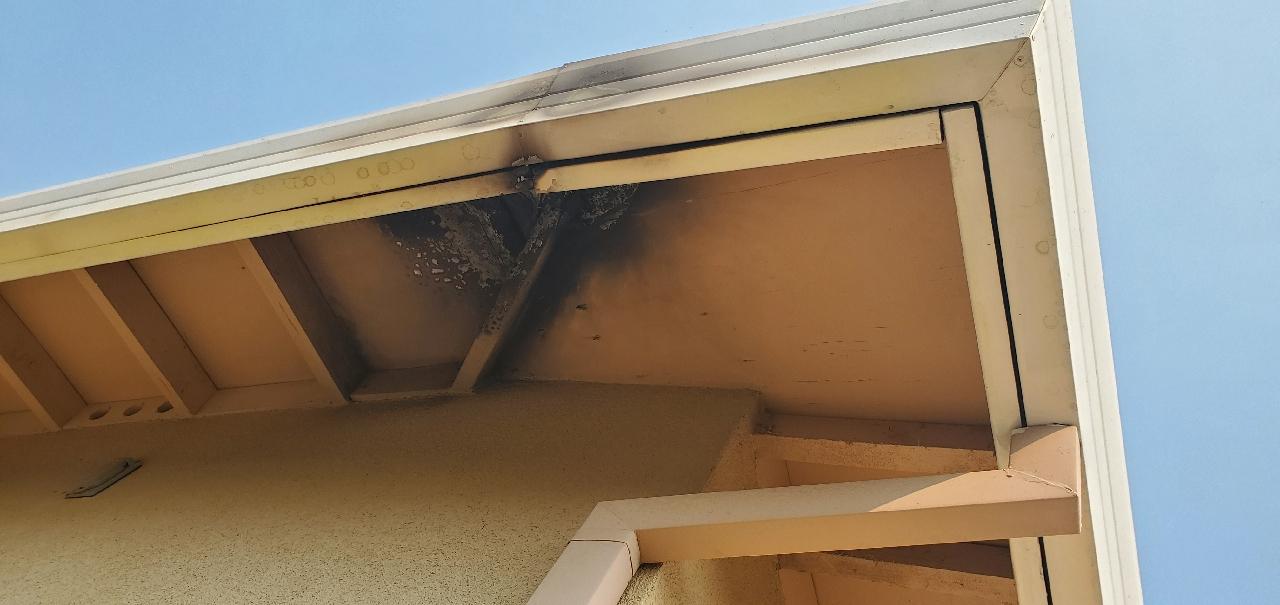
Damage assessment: affected